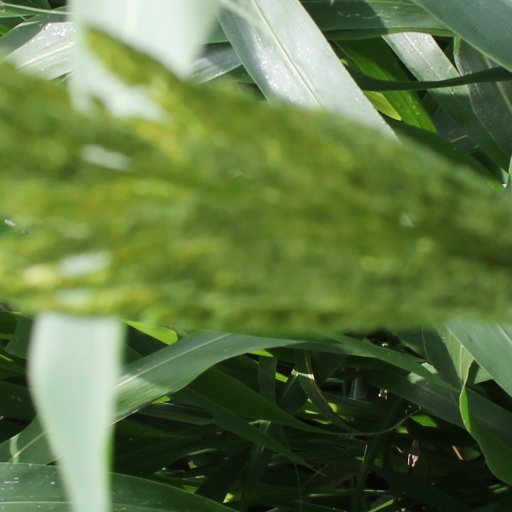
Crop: sorghum